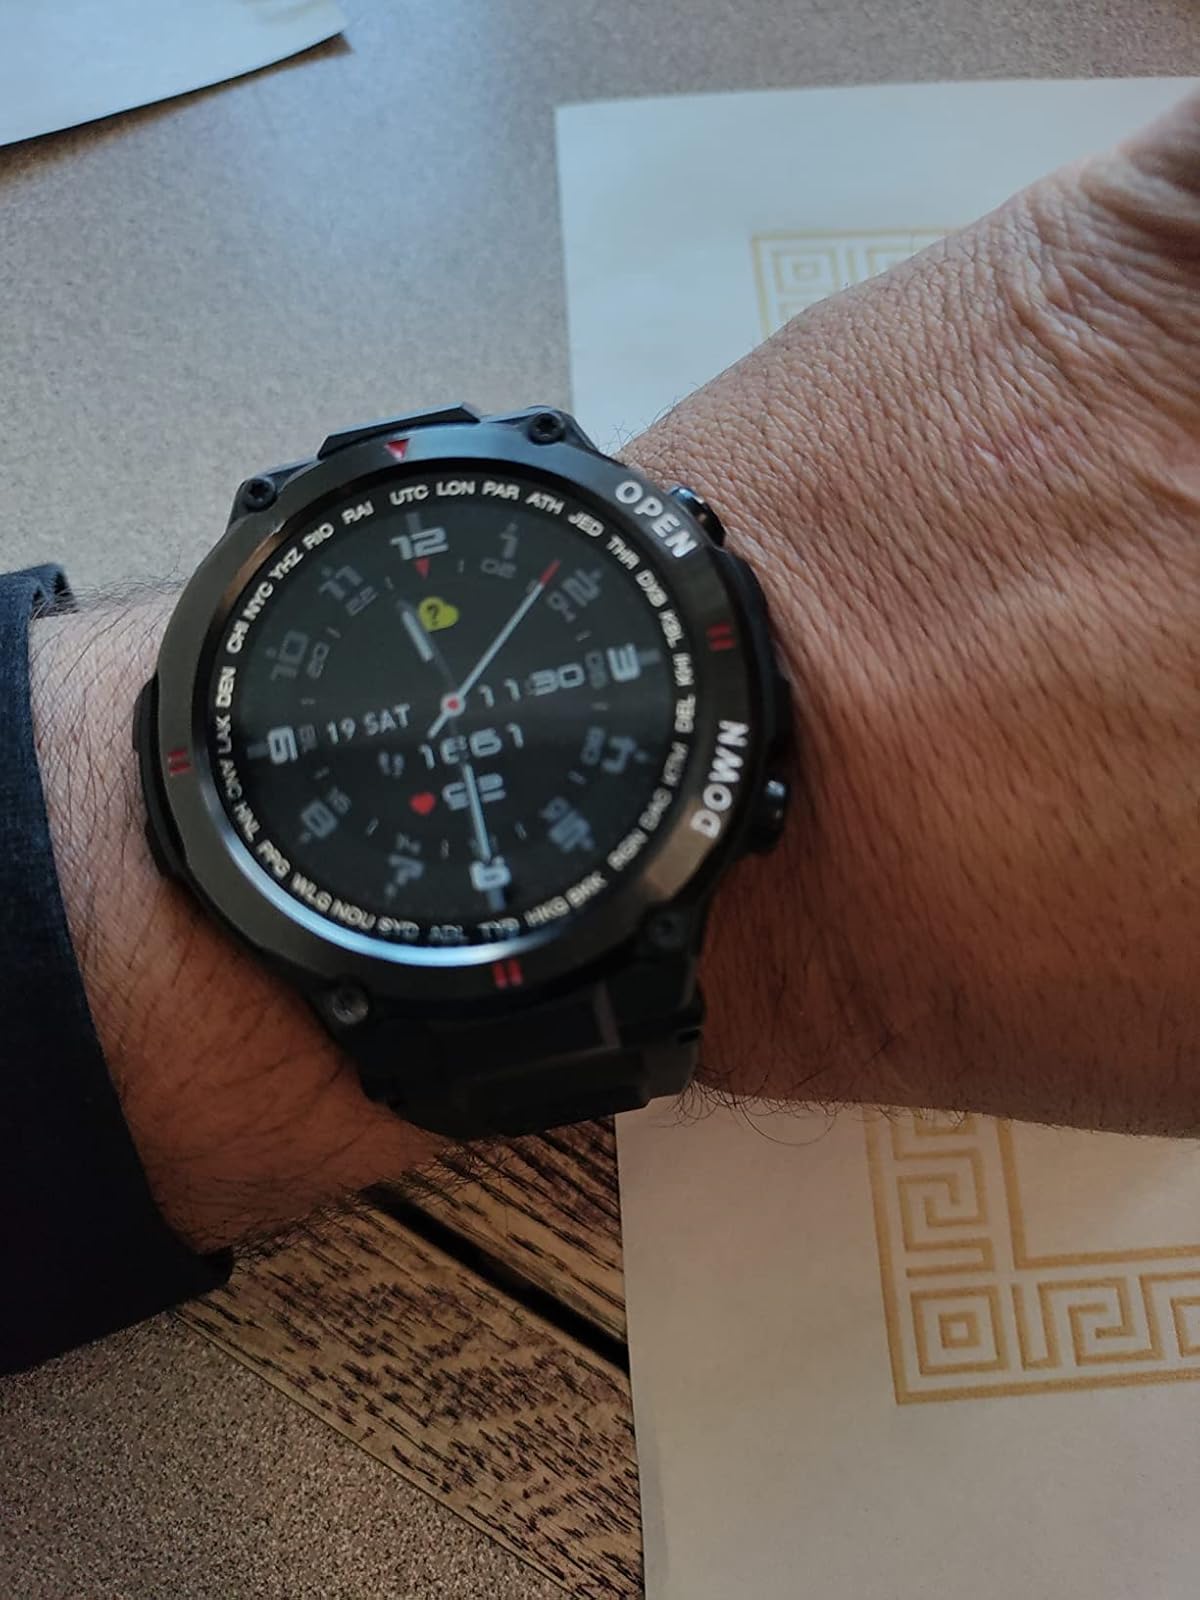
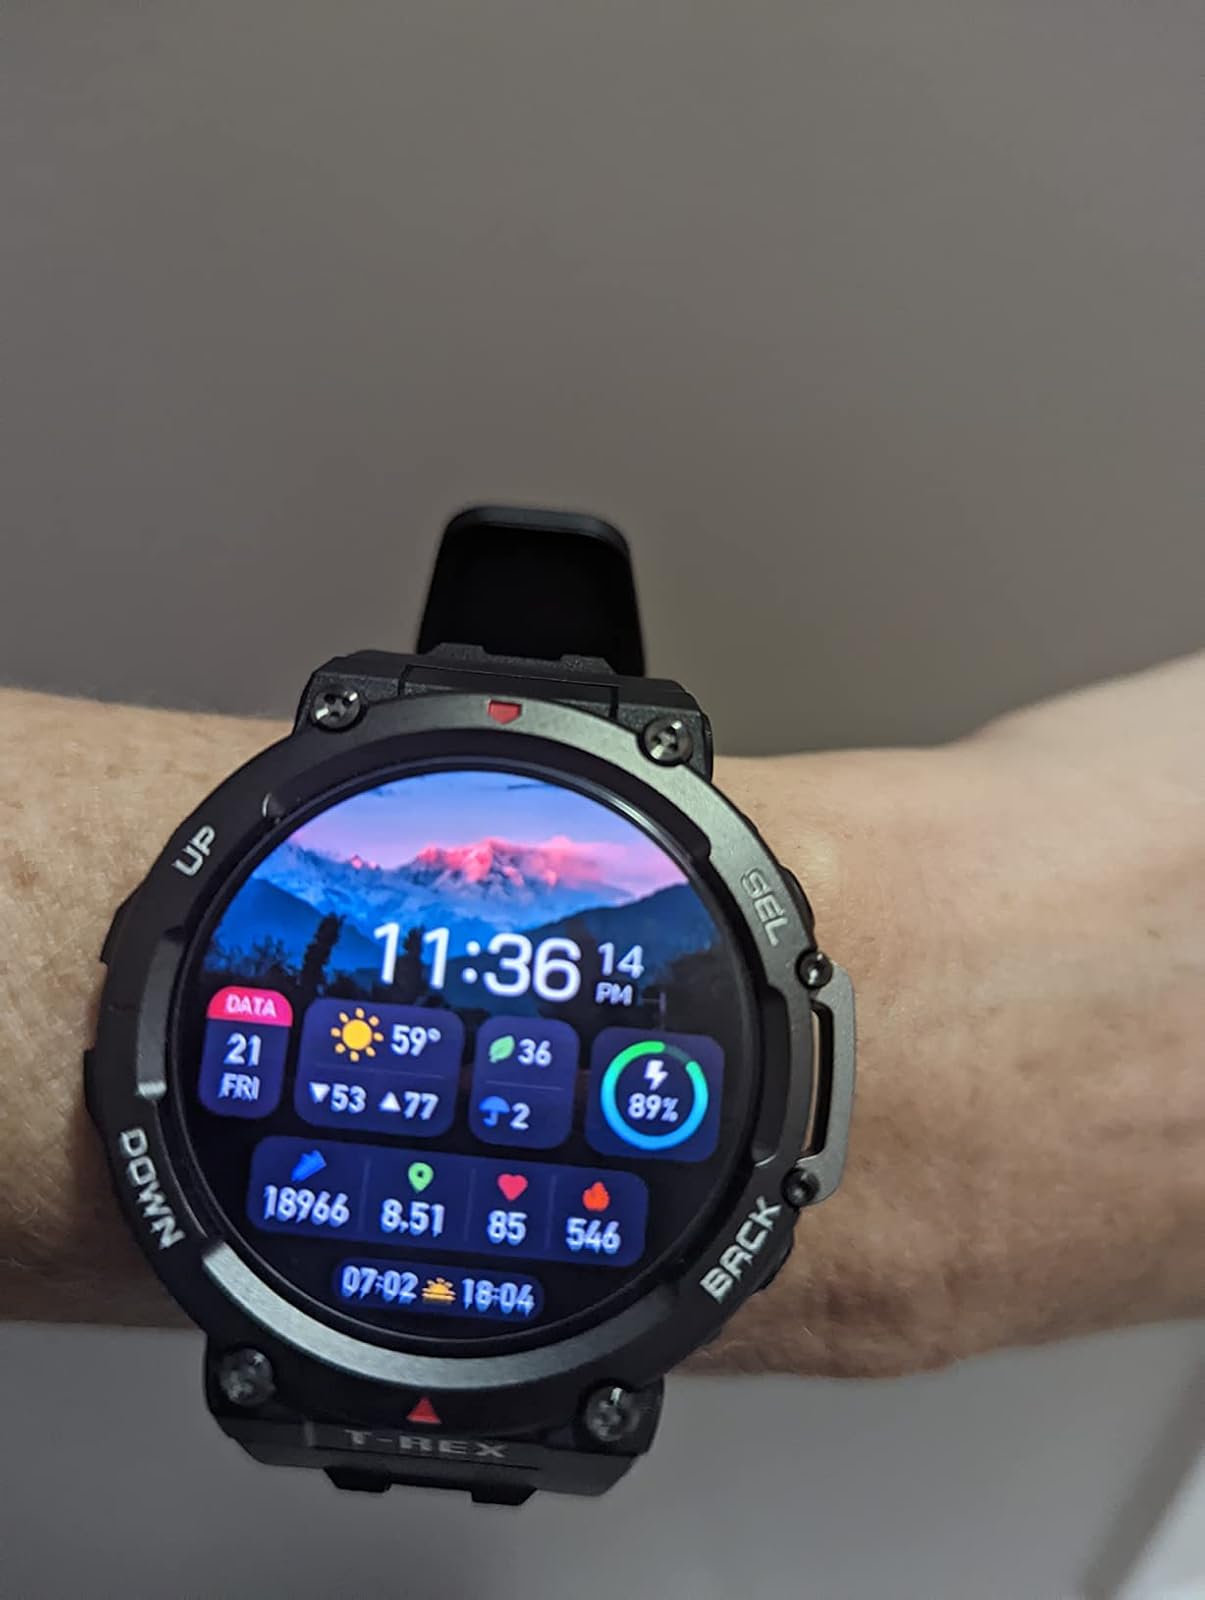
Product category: smartwatch
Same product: no